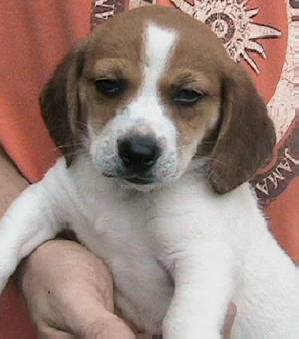
Label: dog